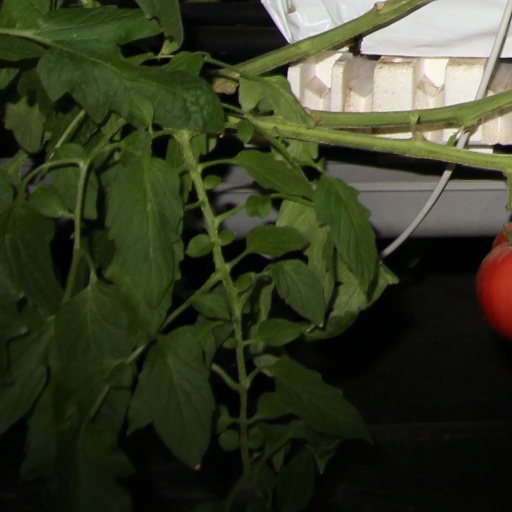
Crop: tomato